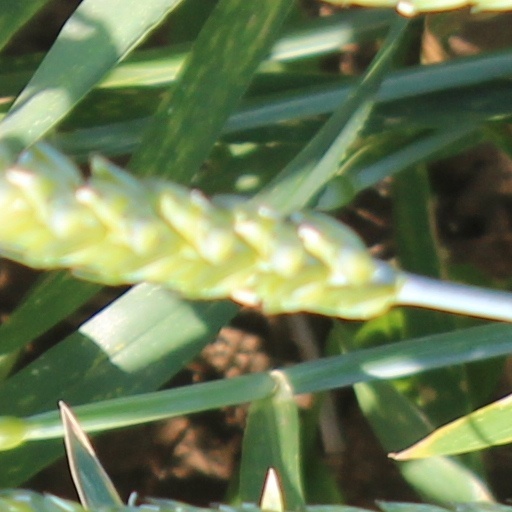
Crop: wheat